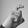
ASL letter: X